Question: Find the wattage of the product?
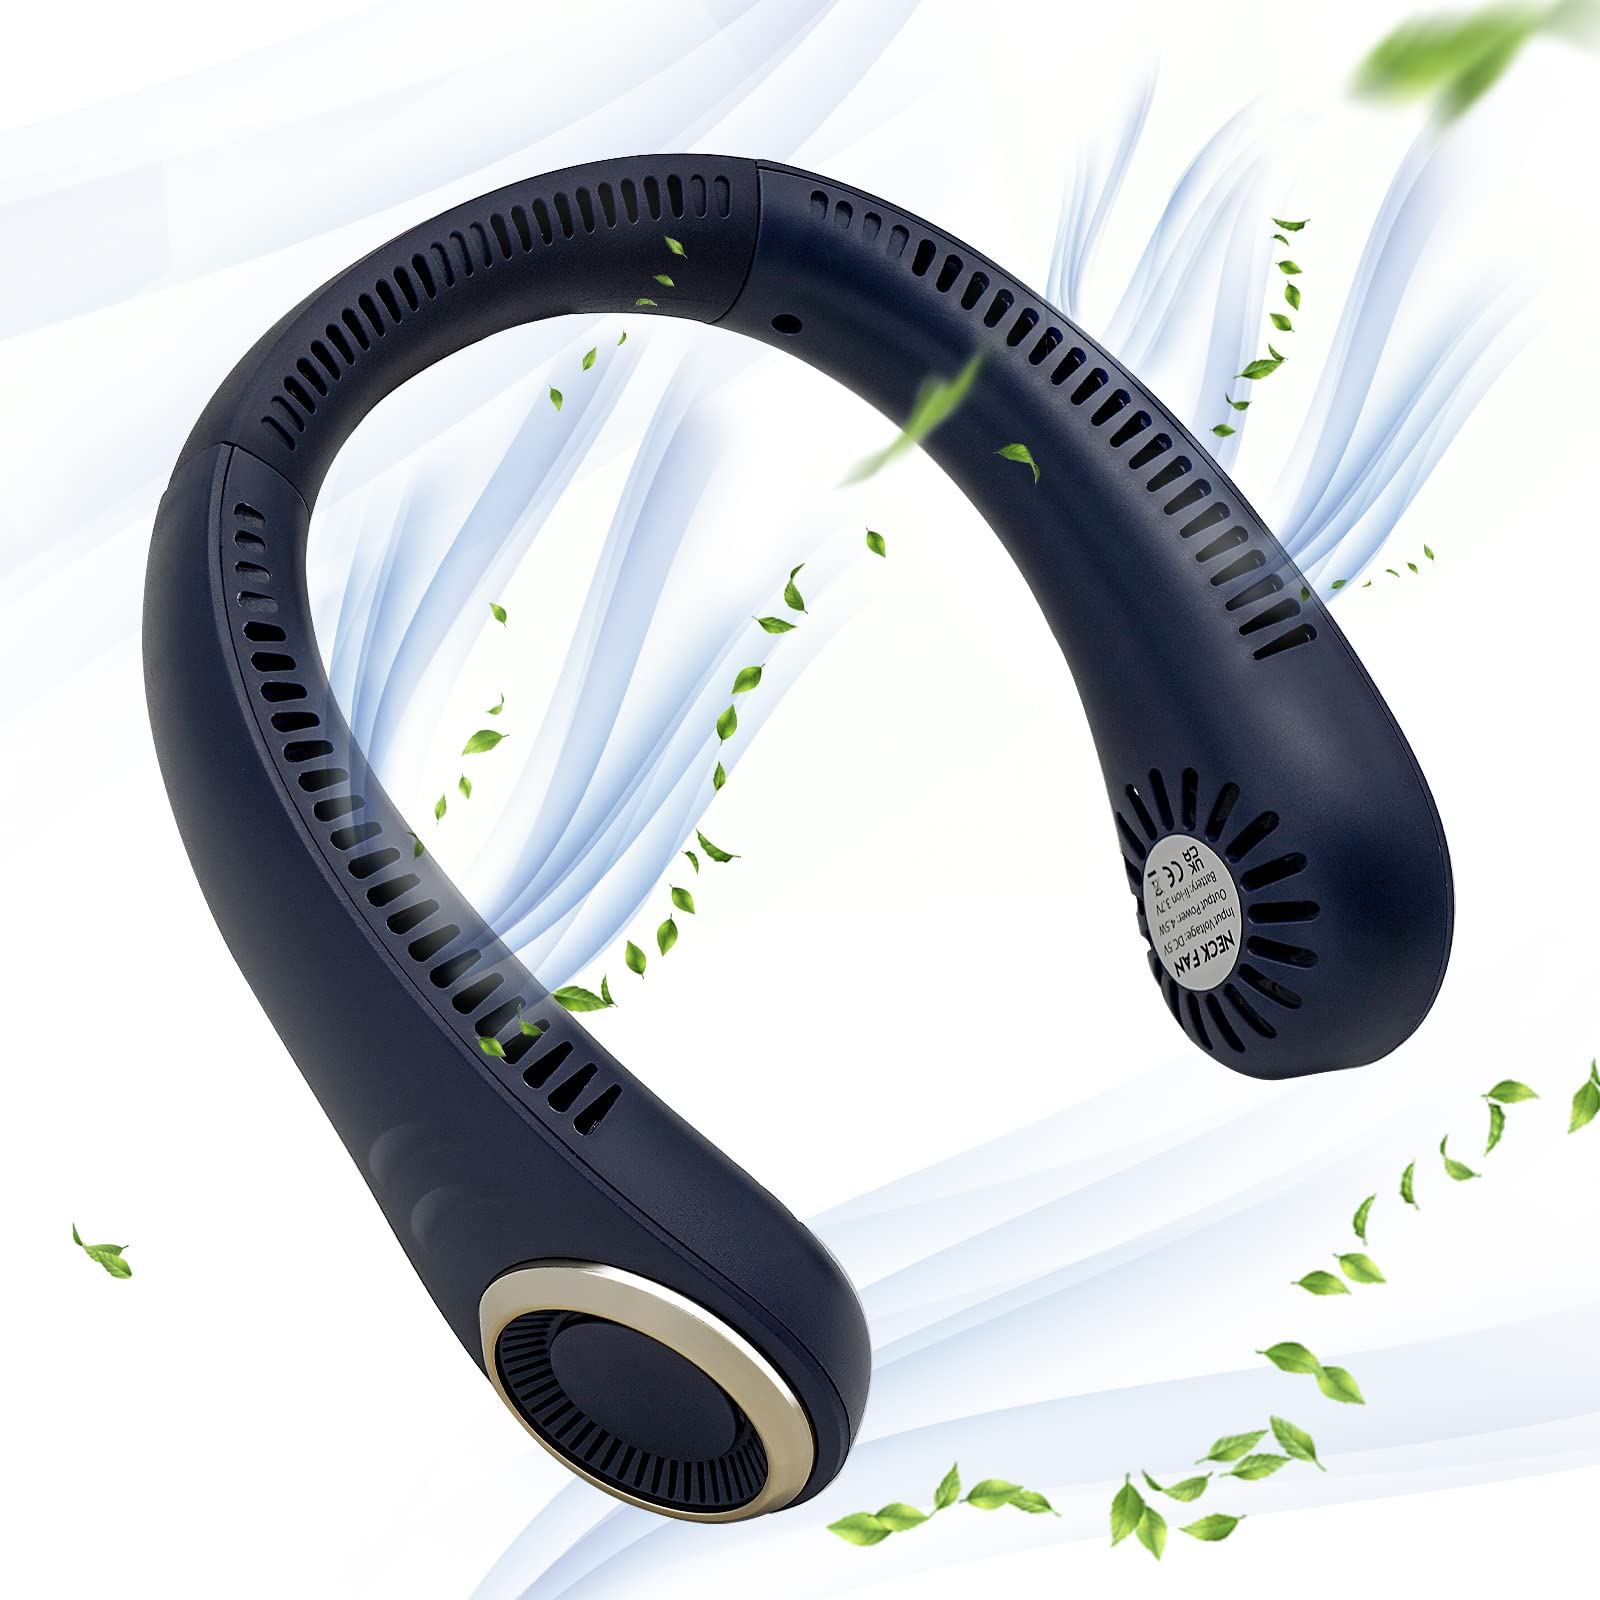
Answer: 4.5 watt